Chinese as a foreign language

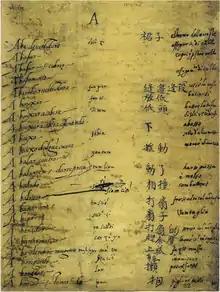
Page from the Portuguese-Chinese dictionary manuscript by Ricci, Ruggieri, and Fernandez (1583-88)

Ricci and Ruggieri, with the help of the Chinese Jesuit Lay Brother Sebastiano Fernandez (also spelled Fernandes; 1562–1621), are thought to have created the first Portuguese-Chinese dictionary some time between 1583 and 1588. Later, while travelling on the Grand Canal of China from Beijing to Linqing during the winter of 1598, Ricci, with the help of Lazzaro Cattaneo (1560–1640) and Sebastiano Fernandez, also compiled a Chinese-Portuguese dictionary. In this latter work, thanks to Cattaneo's musical ear, a system was introduced for marking the tones of romanized Chinese syllables with diacritical marks. The distinction between aspirated and unaspirated consonants was also made clear through the use of apostrophes, as in the much later Wade-Giles system. Although neither of the two dictionaries were published—the former only came to light in the Vatican Secret Archives in 1934, and saw publication in 2001, while the latter has not been found so far—Ricci made the transcription system developed in 1598, and in 1626 it was finally published, with minor modifications, by another Jesuit Nicolas Trigault in a guide for new Jesuit missionaries. The system continued to be in wide use throughout the 17th and 18th century. It can be seen in several Romanized Chinese texts (prepared mostly by Michael Boym and his Chinese collaborators) that appeared in Athanasius Kircher's "China Illustrata".